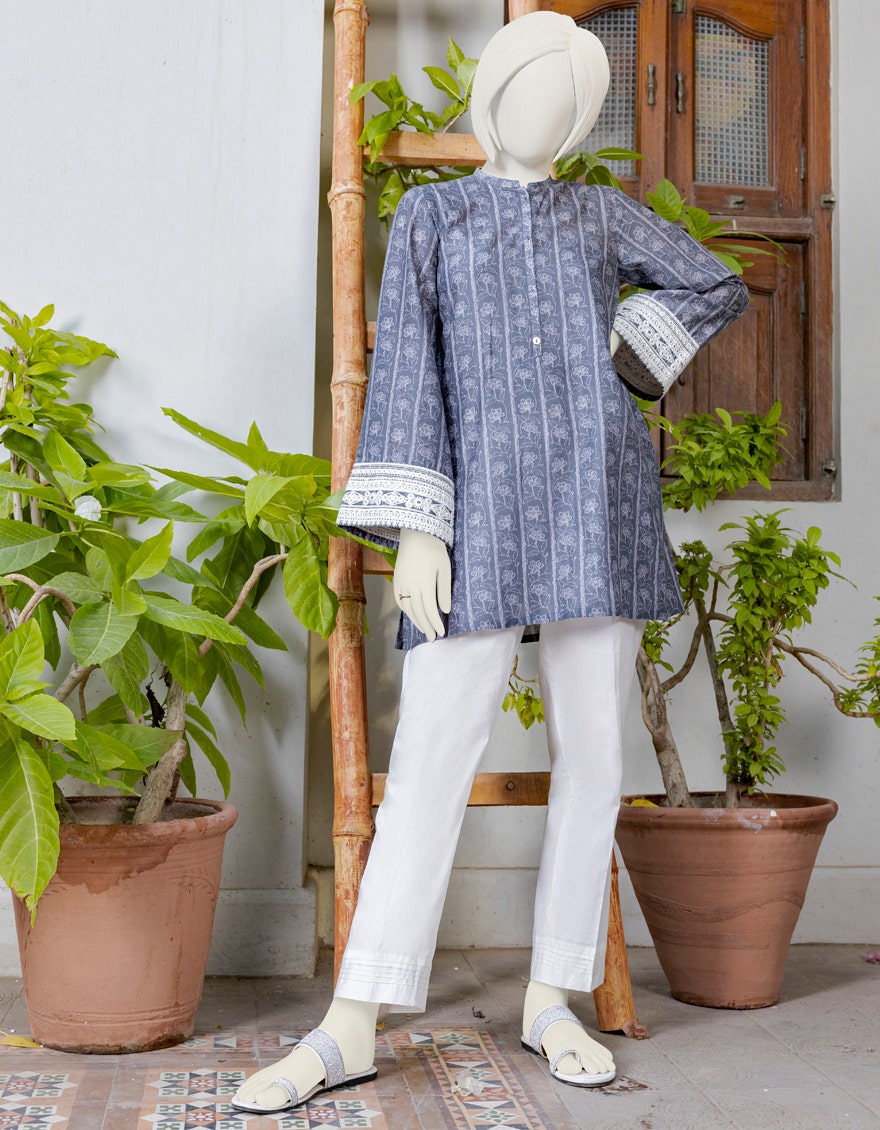
blue white khan tunic top